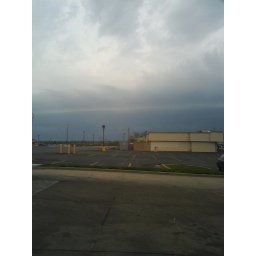
Shelf cloud viewed from near the intersection of Noland and 40 highway in Independence Missouri